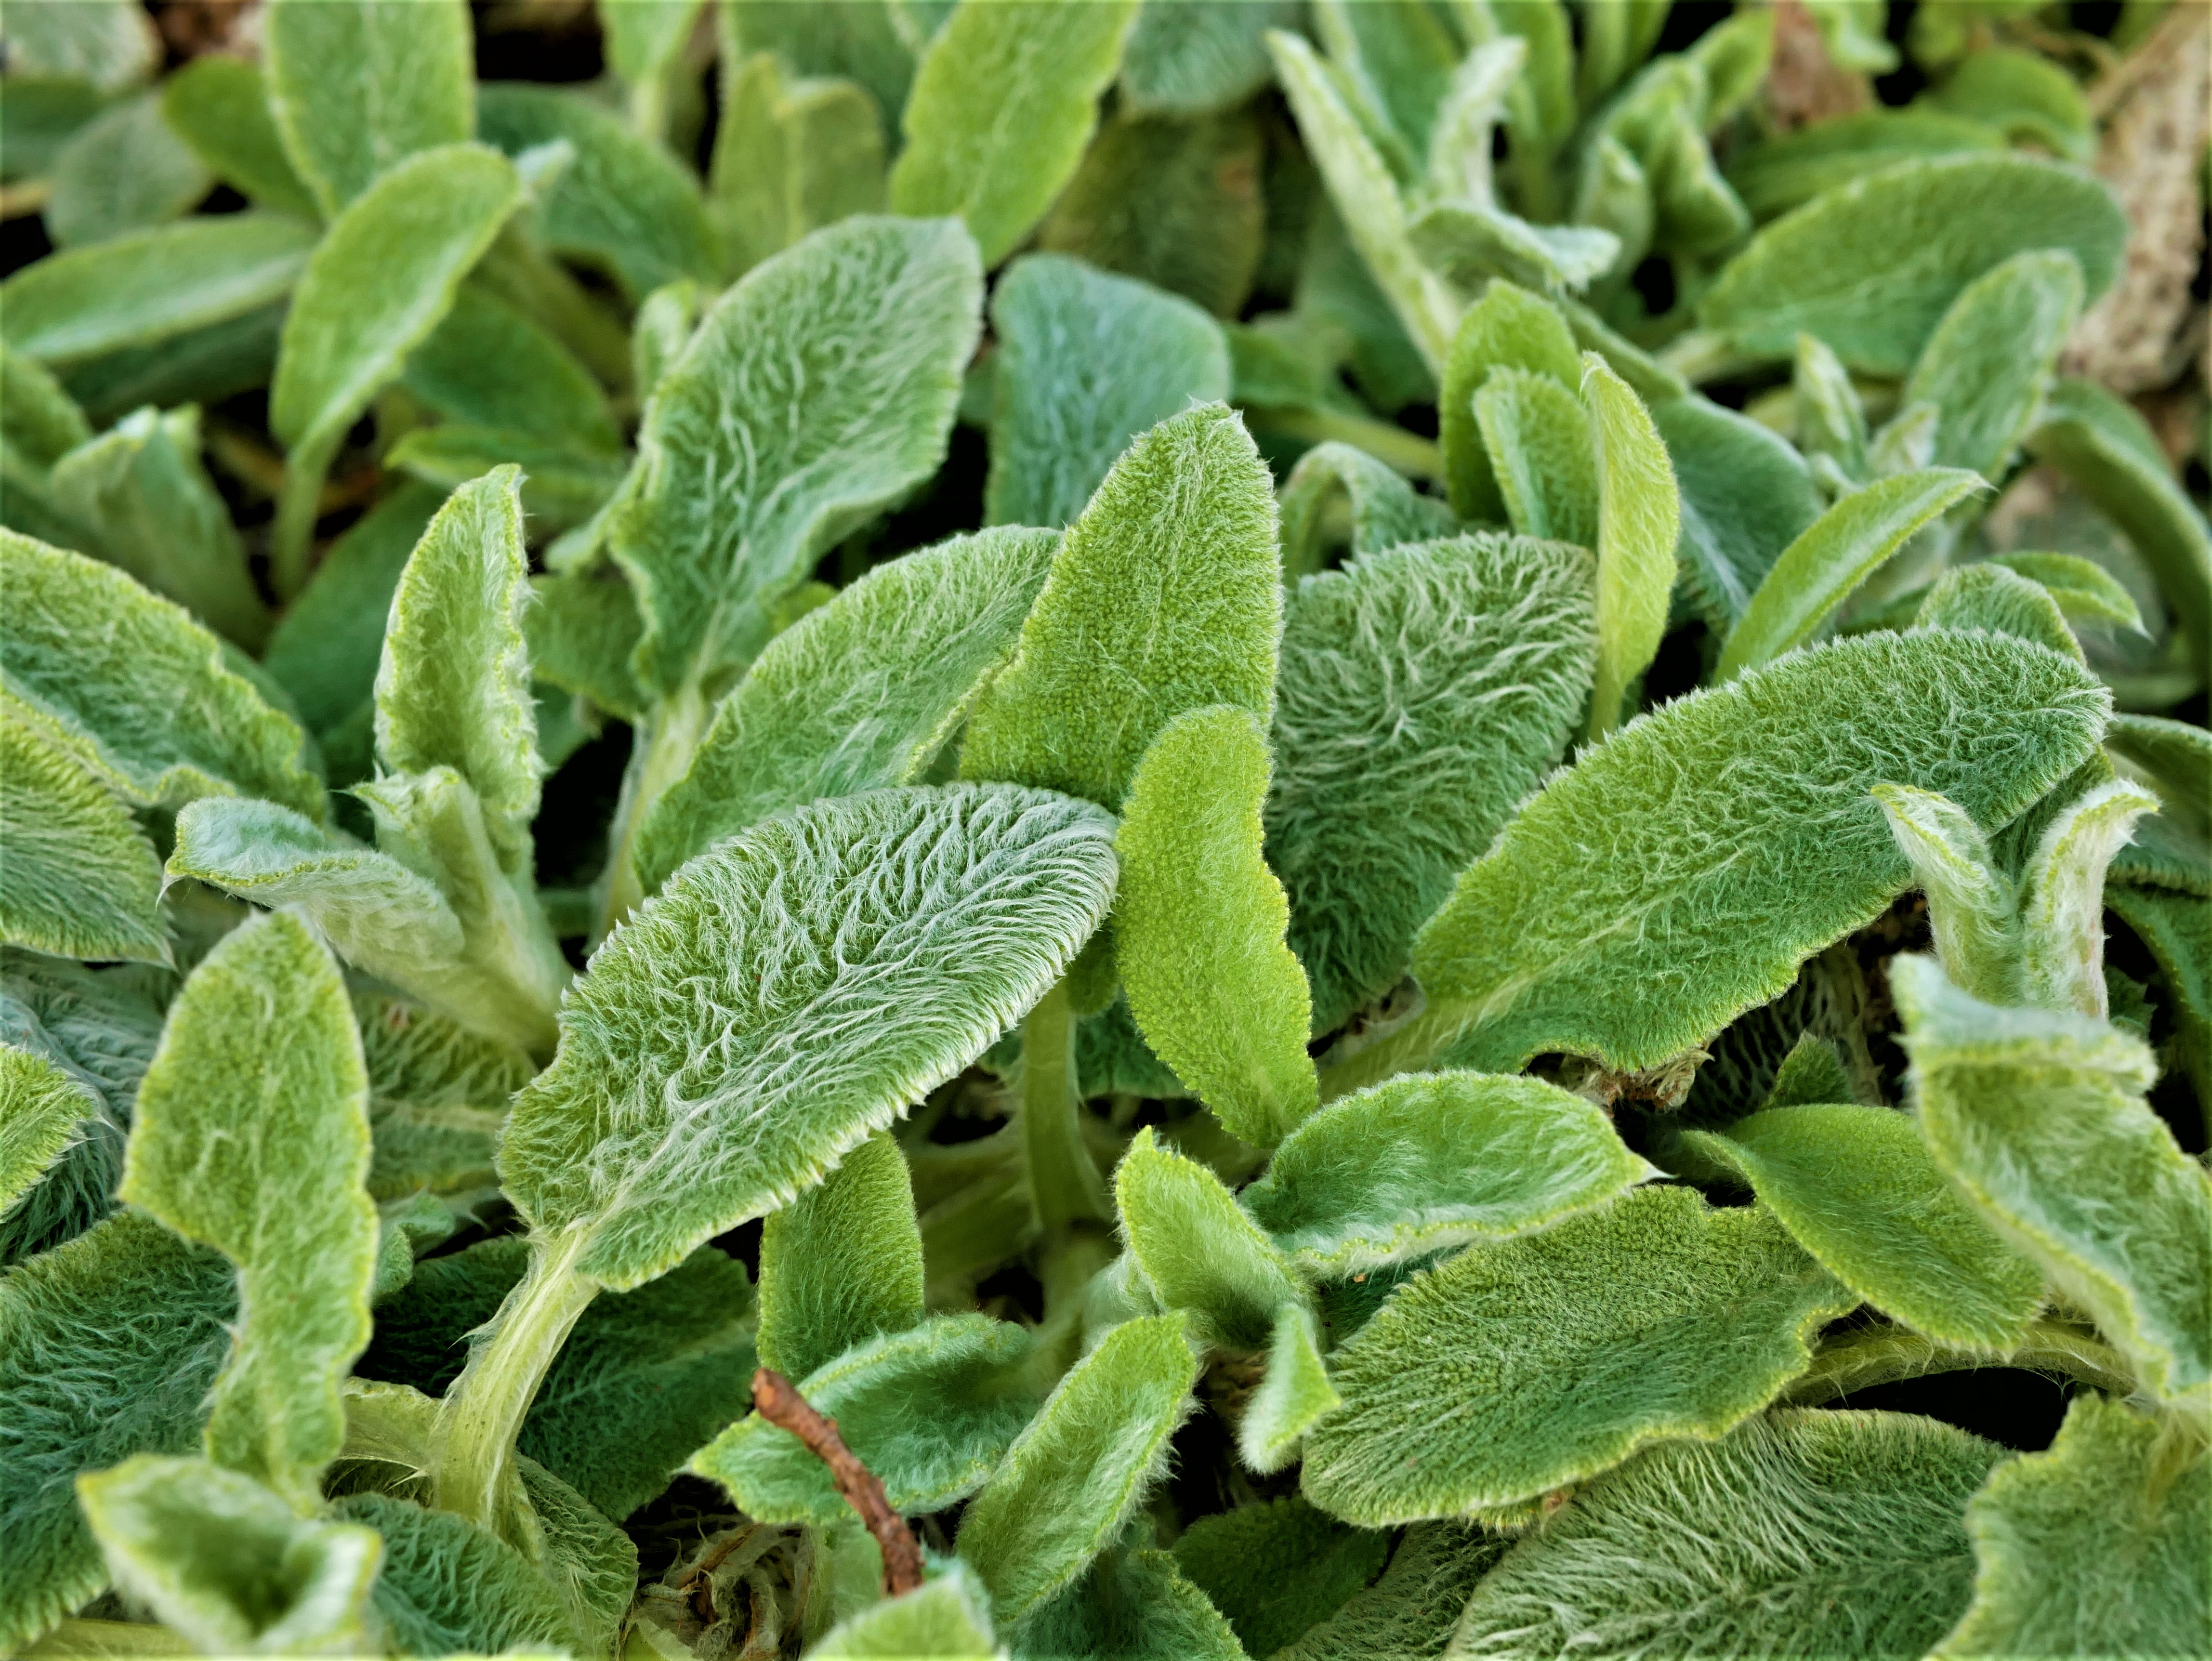
spring, plant, flower, leaf, flowering plant, herb, apple mint, groundcover, marjoram, mint, sage